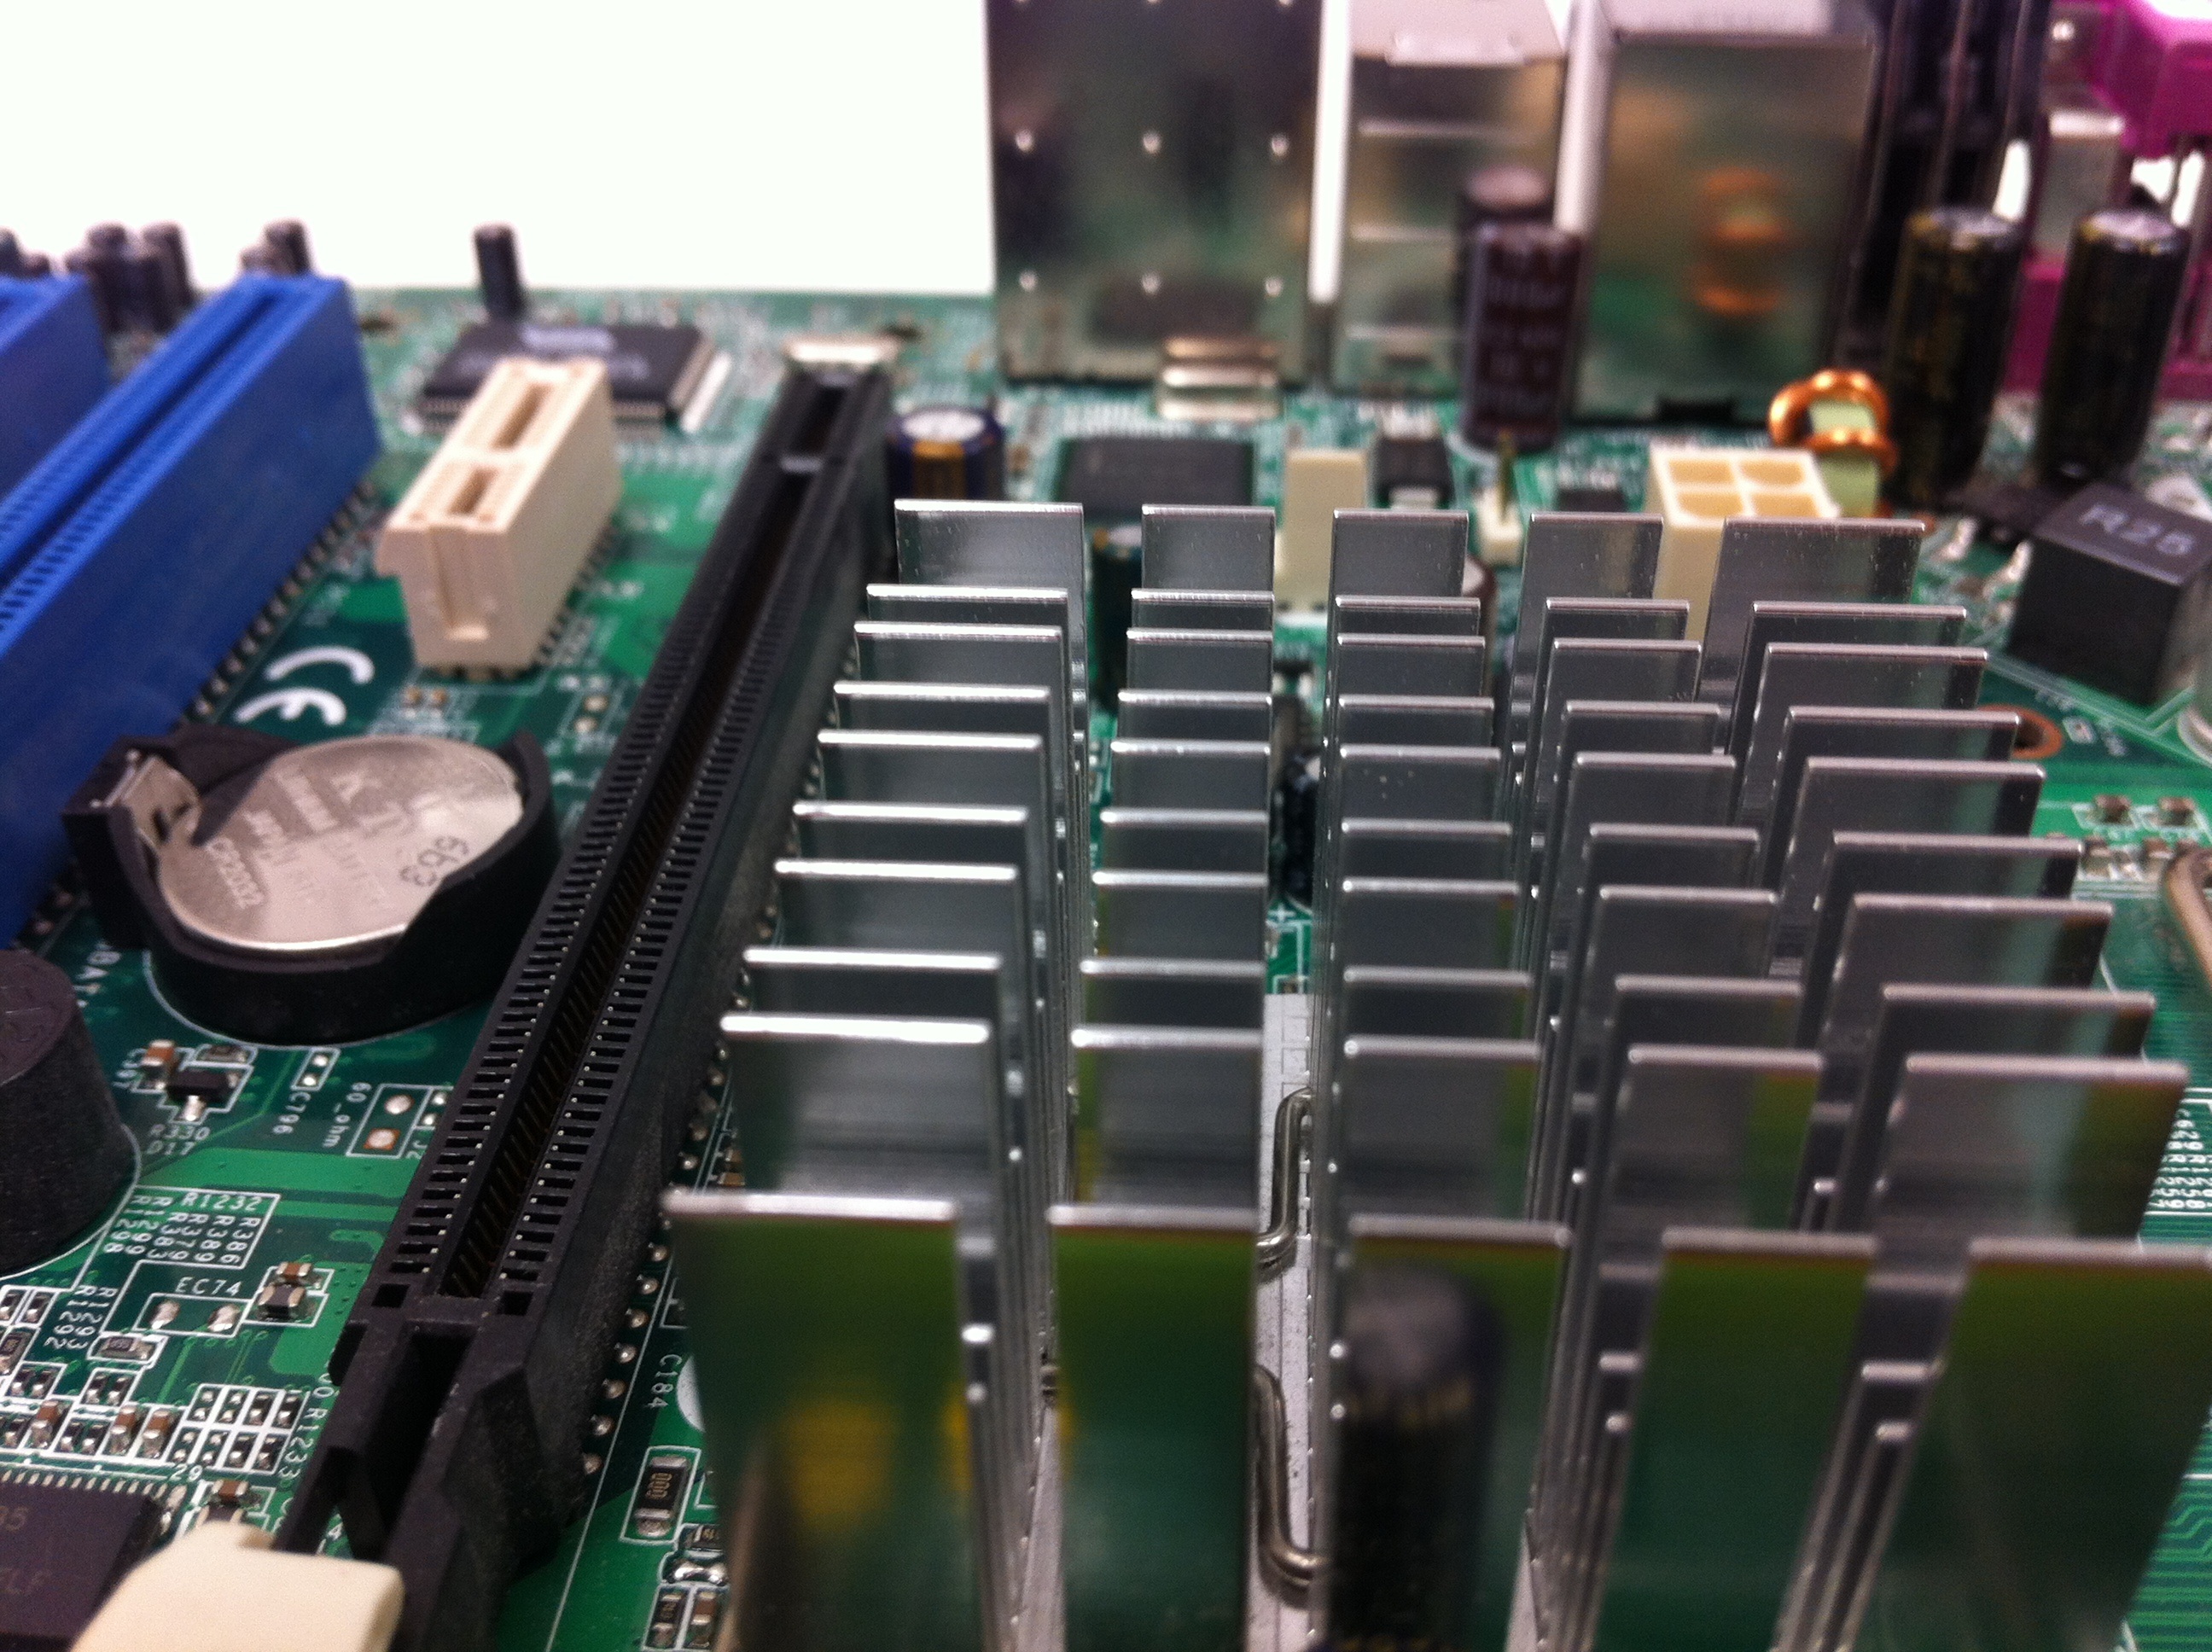
computer, technology, machine, manufacturing, electronics, motherboard, electronic engineering, personal computer hardware, audio engineer, heat sink